Scouting and Guiding in Cyprus

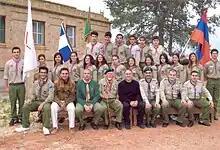
Last photo of the Melkonian Educational Institute Scouts (2006)

Scouting plays a role in the Armenian diaspora community on the island.